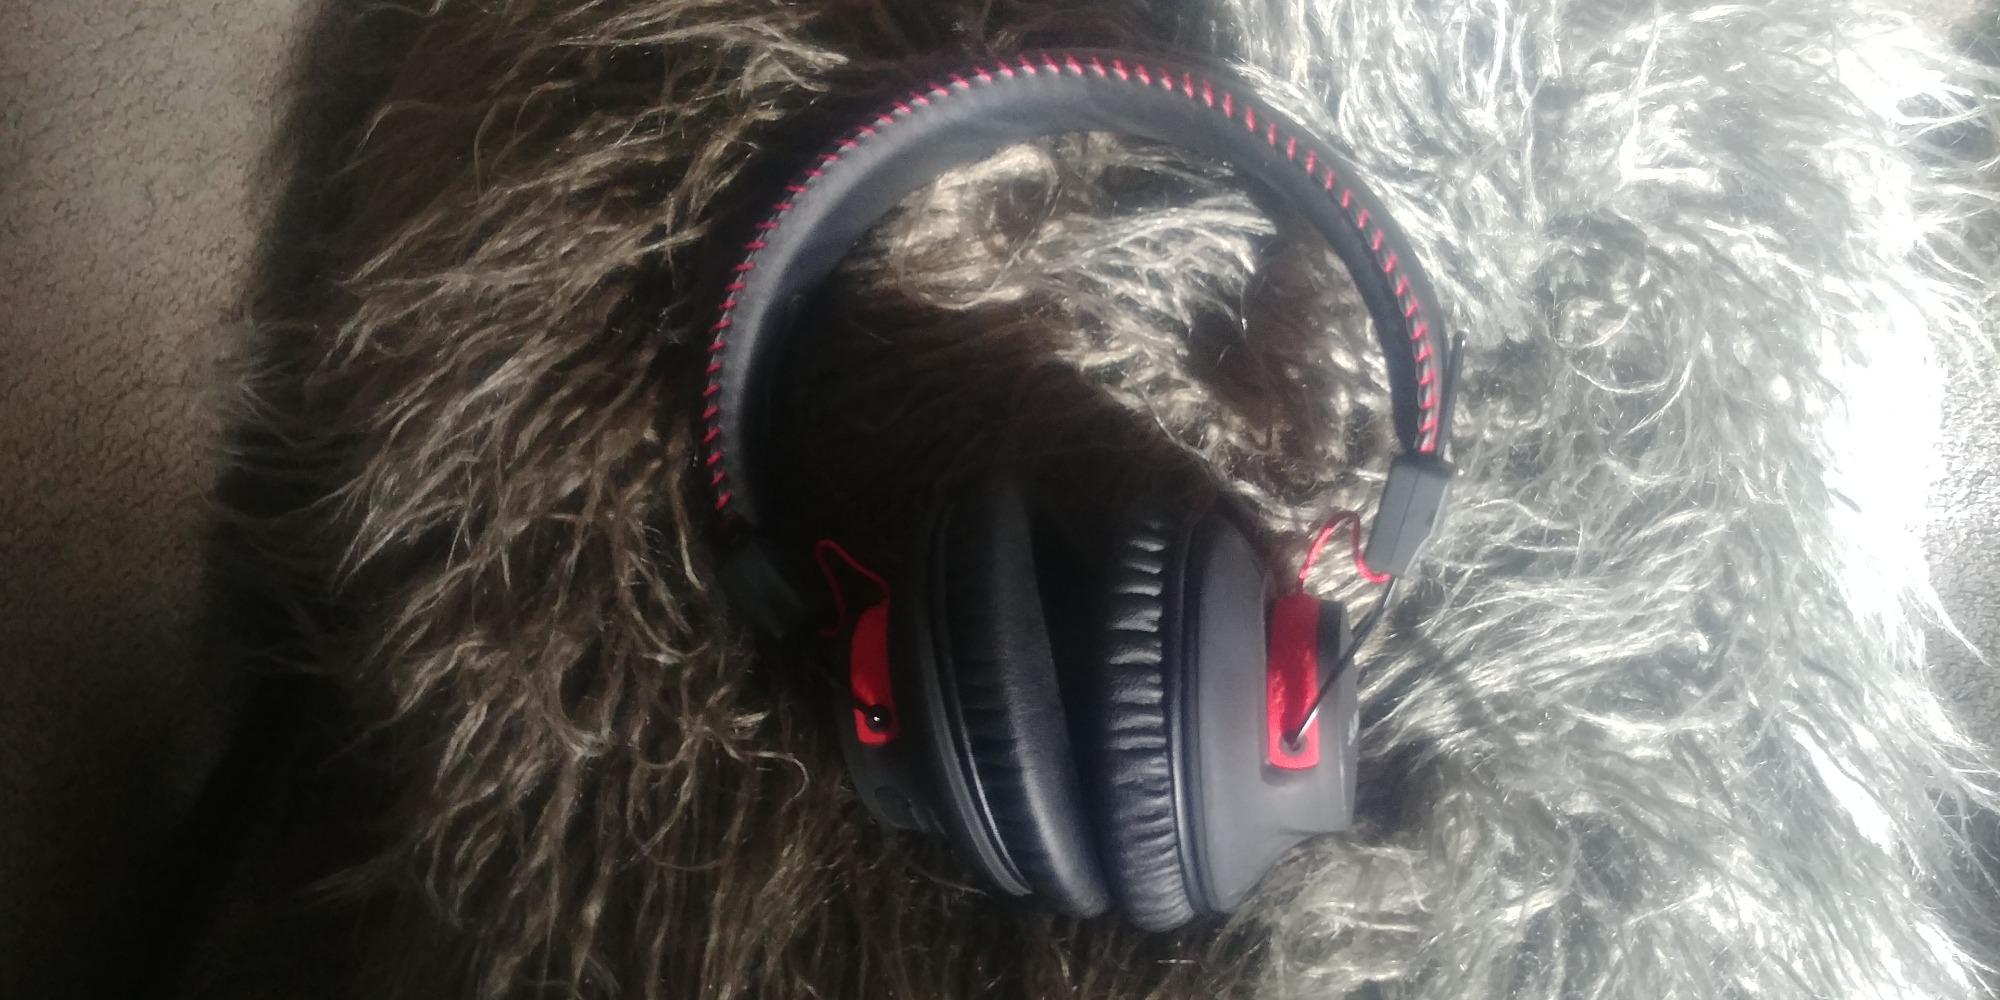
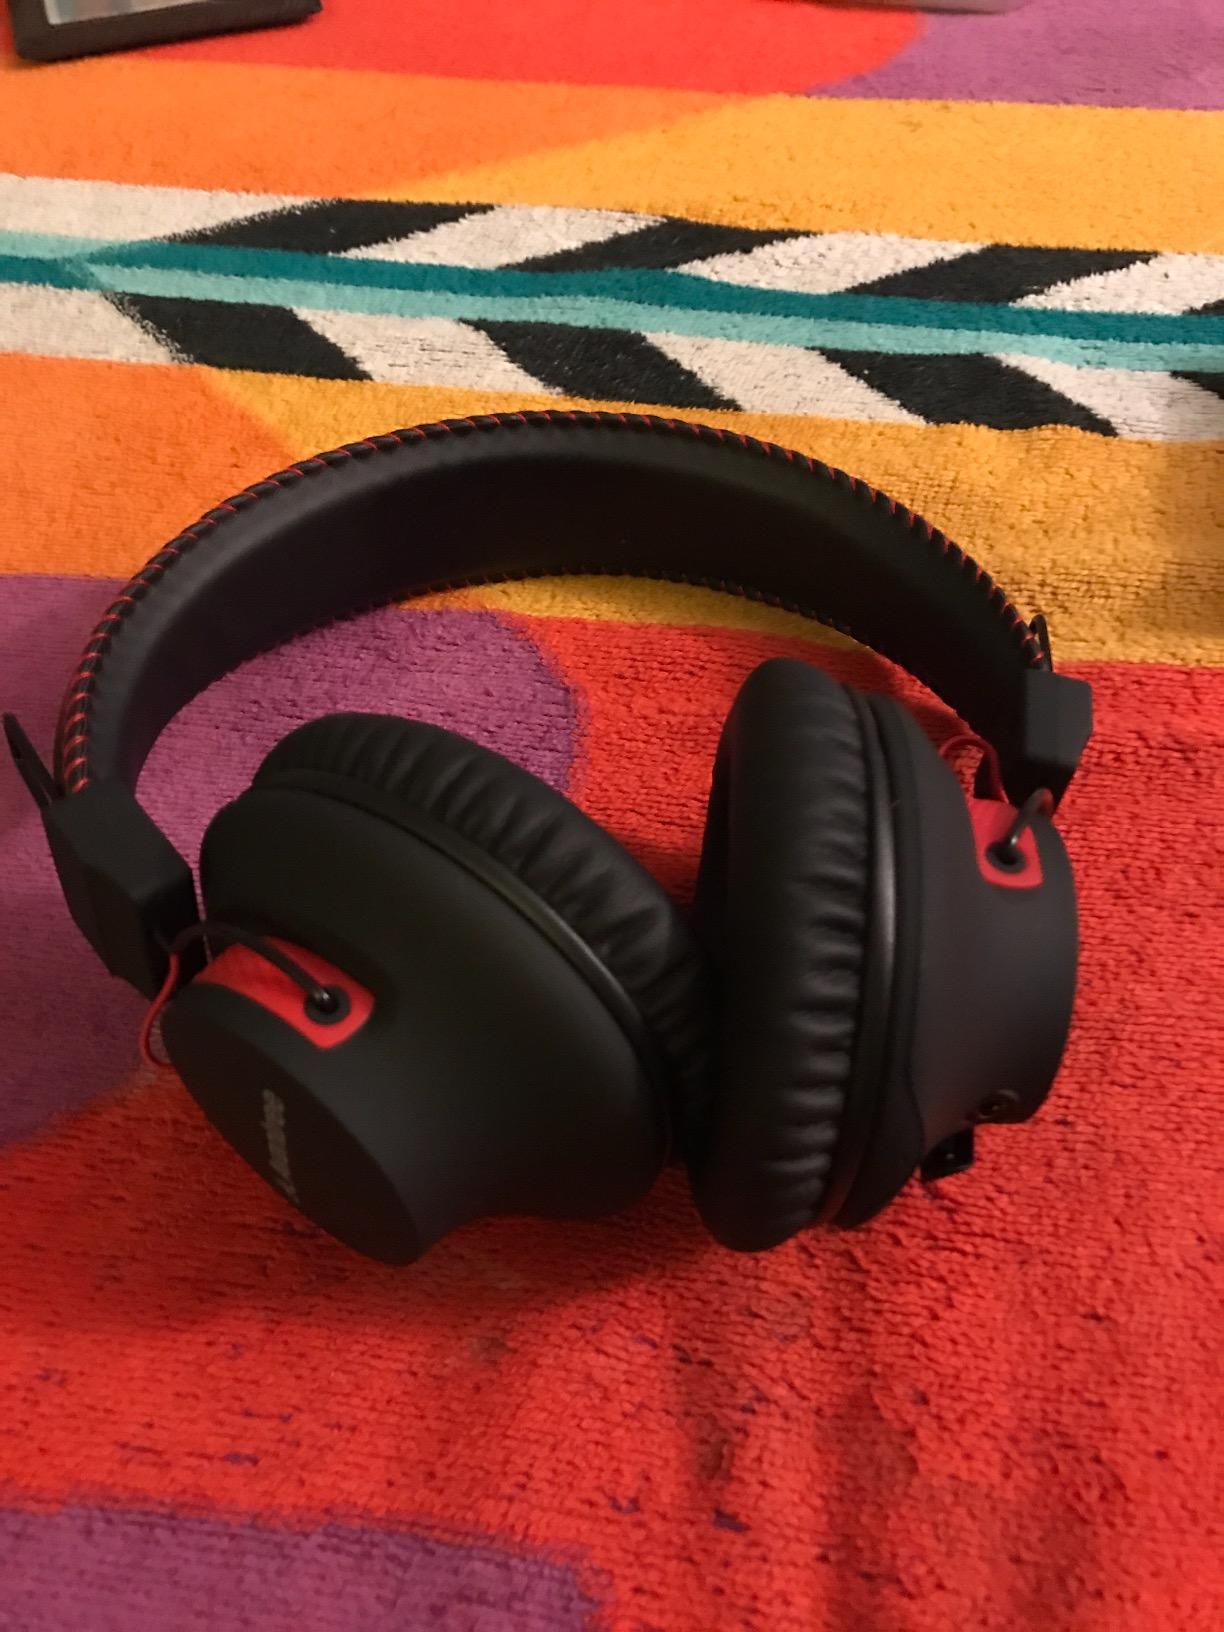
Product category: headphones
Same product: yes